Emergency Call (1952 film)

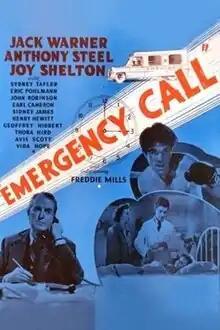
Theatrical release poster

Emergency Call," released in the US as The Hundred Hour Hunt," is a 1952 British drama film directed by Lewis Gilbert and starring Jack Warner, Anthony Steel, Joy Shelton and Sid James. It was written by Gilbert and Vernon Harris, and distributed by Butcher's Film Service. The film was a noted success compared to its small budget and helped establish Gilbert as a director. It was remade in 1962 as "Emergency".